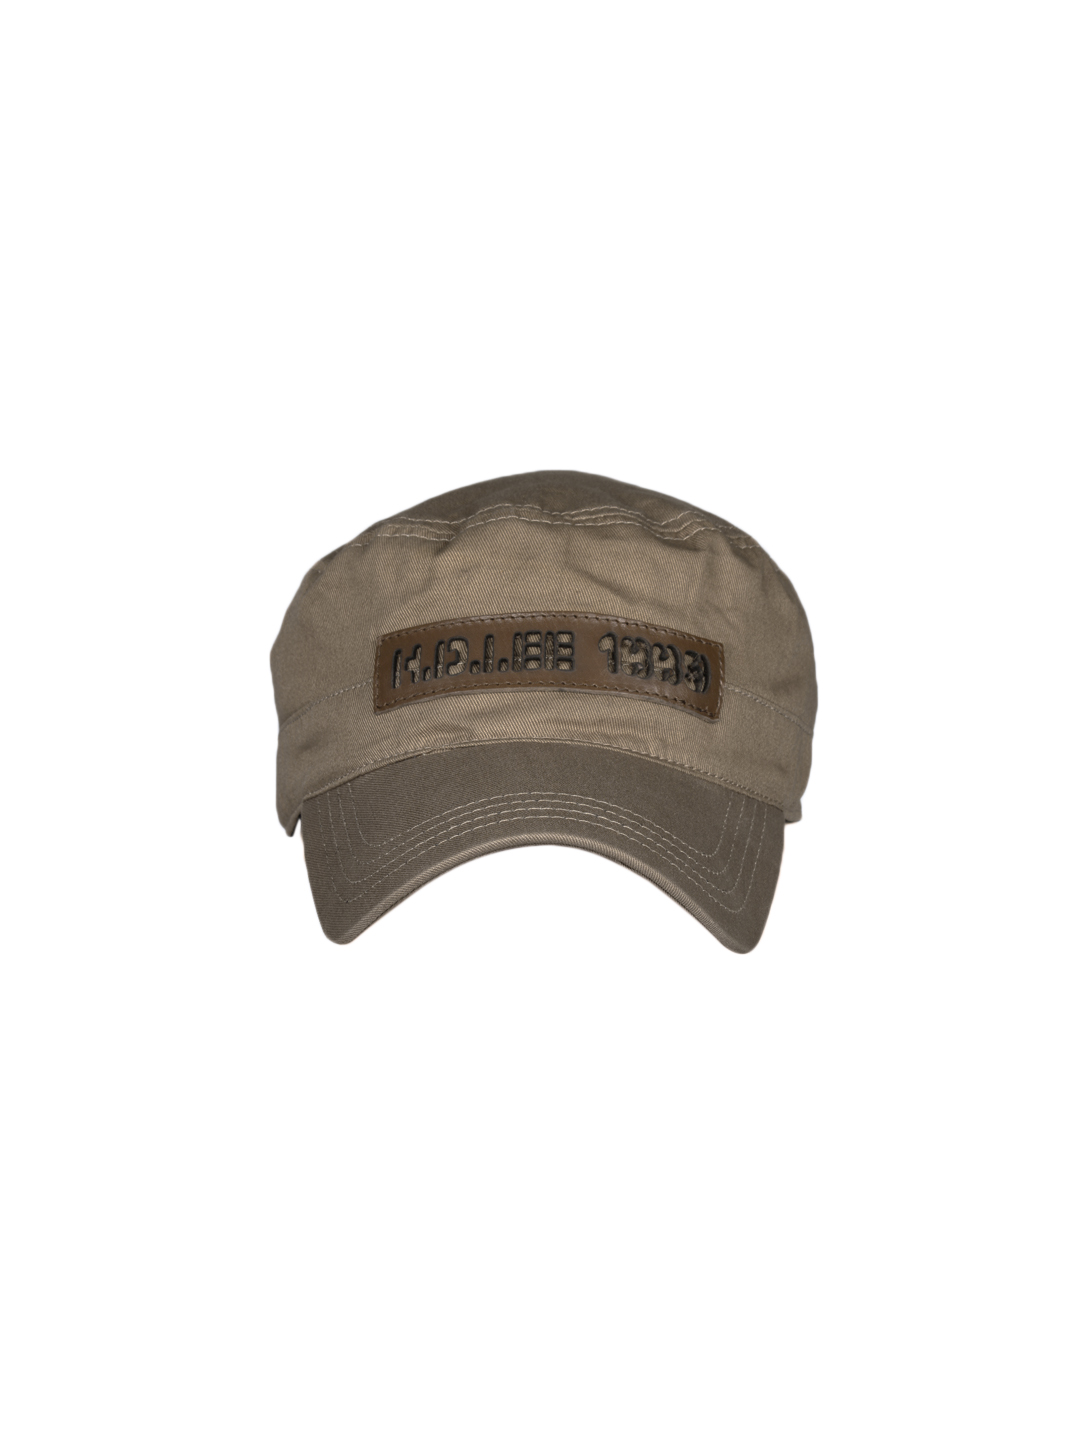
Lee Men Brown Cap
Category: Accessories / Headwear / Caps
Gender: Men
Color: Brown
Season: Summer 2012
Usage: Casual